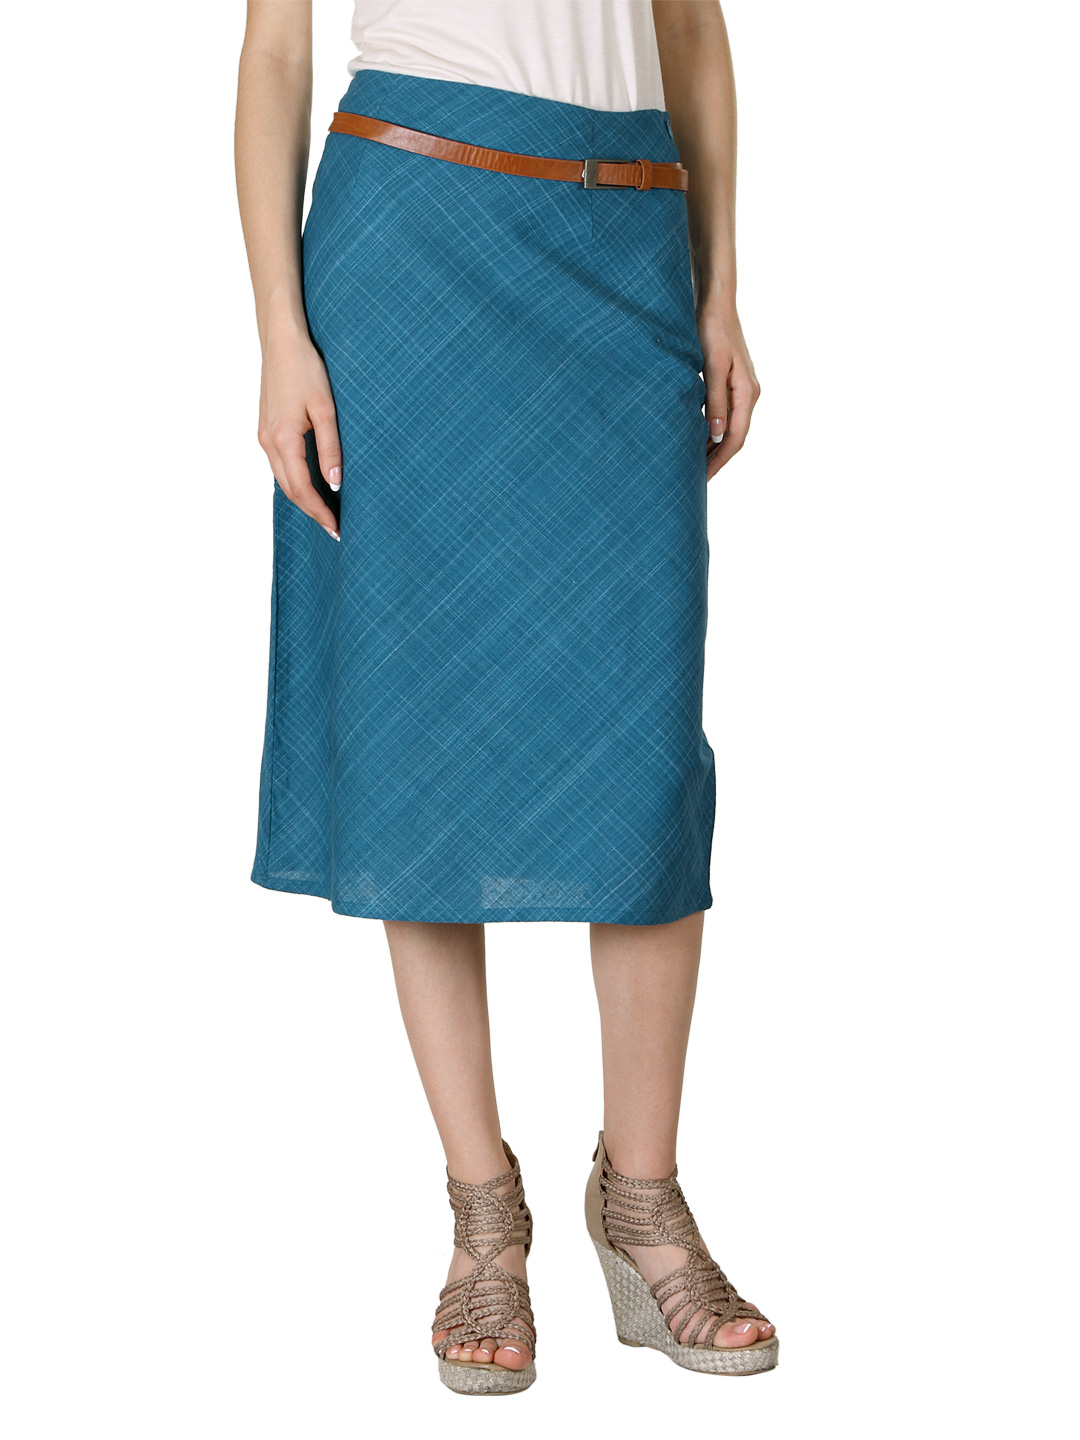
Fabindia Women Blue Skirts
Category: Apparel / Bottomwear / Skirts
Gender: Women
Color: Blue
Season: Summer 2012
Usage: Ethnic